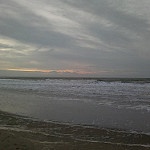
Scene: Outdoor